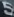
Number: 5